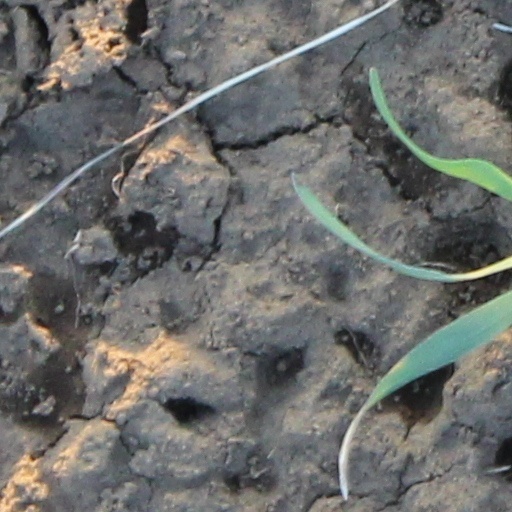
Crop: wheat